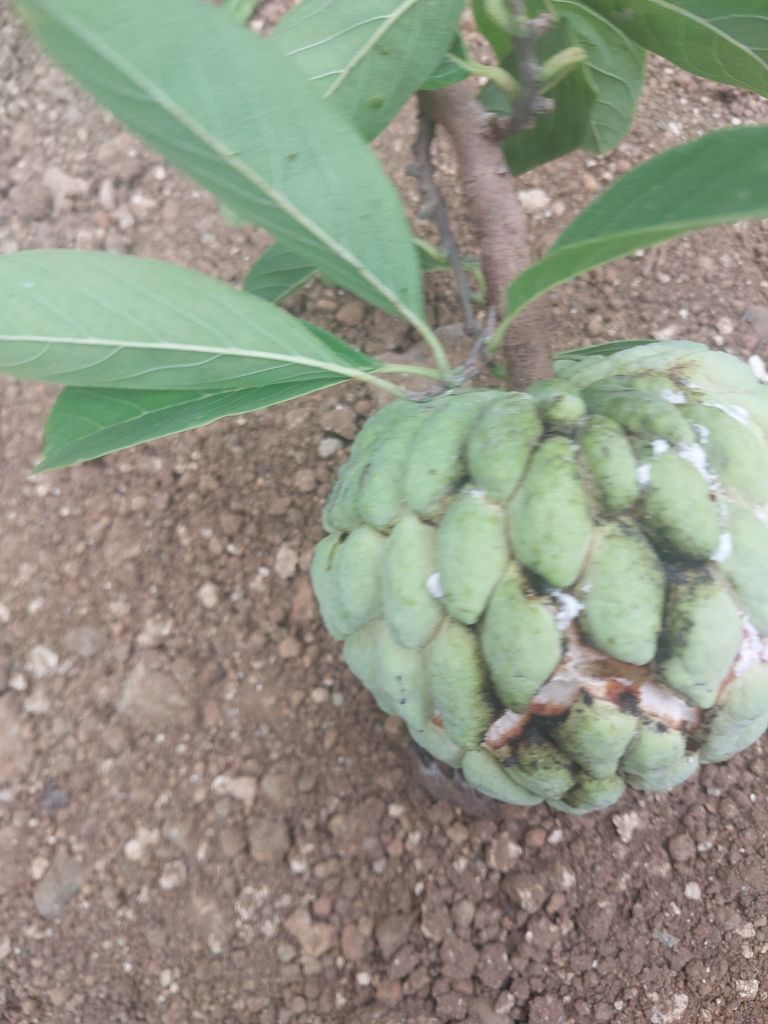
Disease label: Athracnose